Eastern South Asia

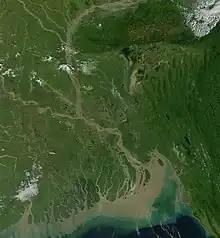
The river delta flowing into the Bay of Bengal in 2001

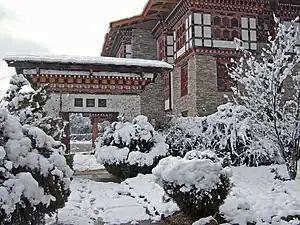
Snow in Thimphu. The picture was taken at the National Library of Bhutan

The geography of Bangladesh is varied and has an area characterised by three distinct features: a broad deltaic plain subject to frequent flooding, elevated forested plateaus, and a small hilly region crossed by swiftly flowing rivers. The country has an area of and extends north to south and east to west. Bangladesh is bordered on the west, north, and east by a land frontier with India and, in the southeast, by a short land and water frontier ( with Burma (Myanmar). On the south is a highly irregular deltaic coastline of about , containing many parallel rivers and streams flowing into the Bay of Bengal. The territorial waters of Bangladesh extend , and the exclusive economic zone of the country is . Bangladesh has a tropical monsoon climate.